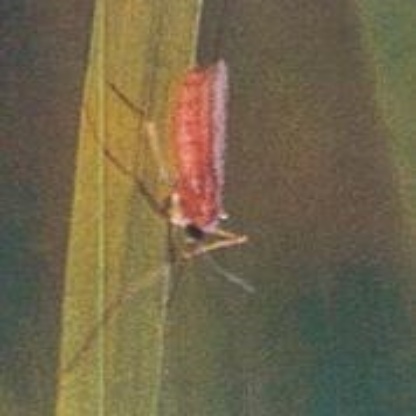
Nhãn: Sâu năn ( Muỗi hành )(Rice Gall Midge)